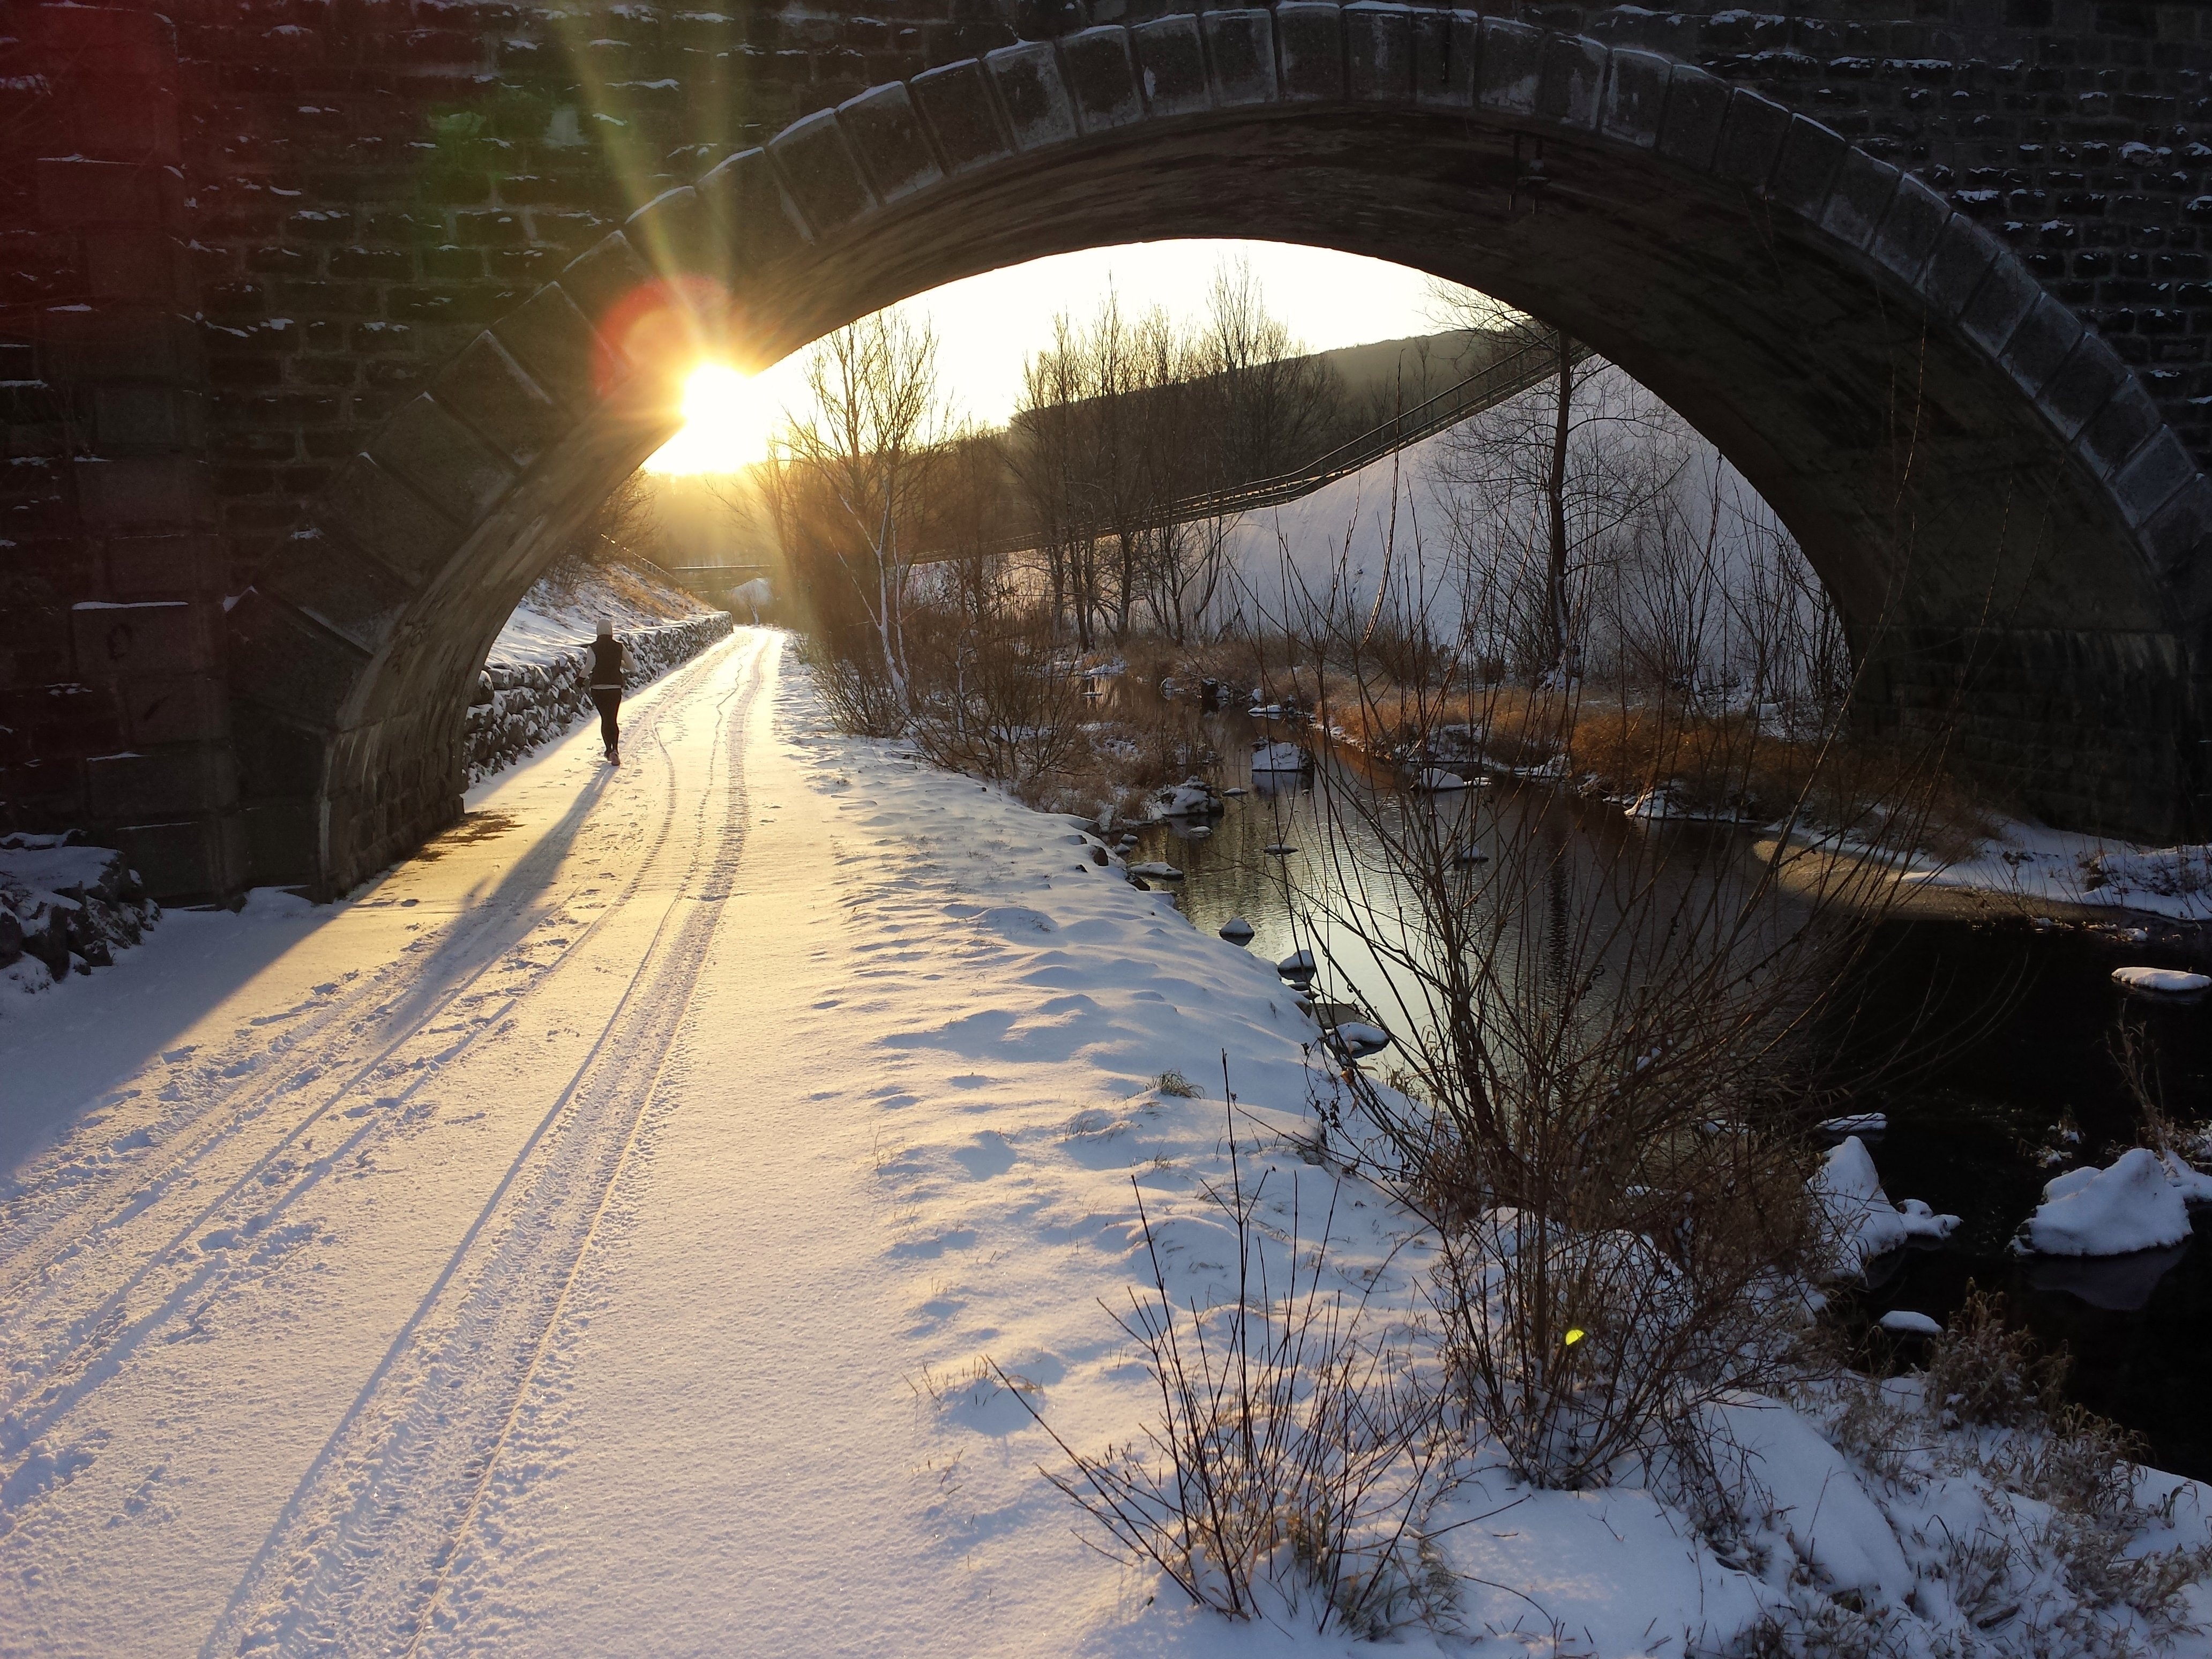
snow, winter, sun, bridge, tunnel, reflection, weather, season, infrastructure, passage, wintry, freezing